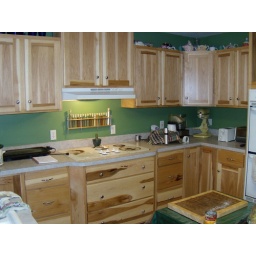
6 Years in the making, my kitchen finally has cabinet doors.